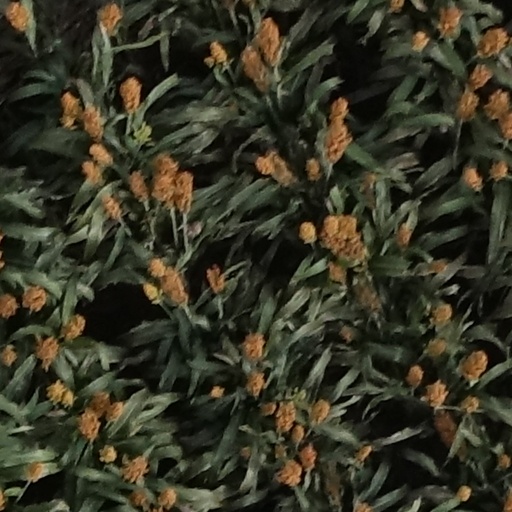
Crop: sorghum